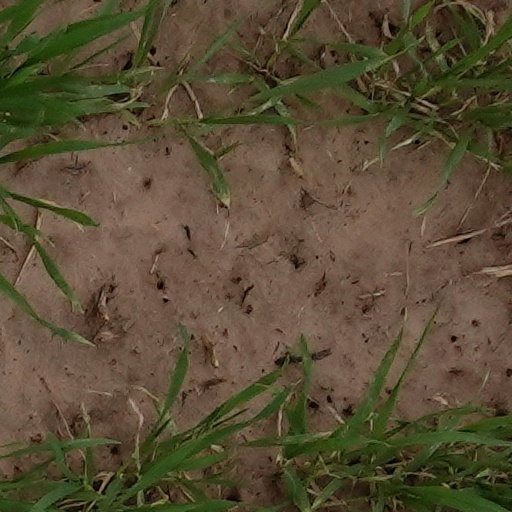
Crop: wheat